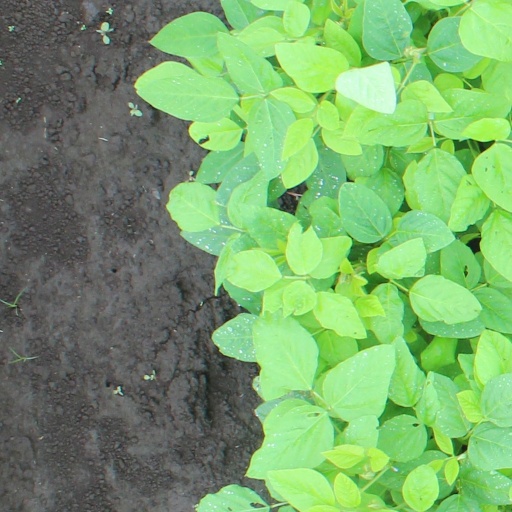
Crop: soybean